Henrikh Mkhitaryan

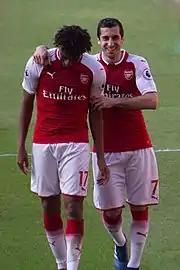
Mkhitaryan (right) with Alex Iwobi playing for Arsenal in 2018

In the first three matches of the 2017–18 Premier League season, Mkhitaryan assisted a record-equalling five goals. Two days later, he scored his first goal of the season in a 4–0 victory over Everton. He scored his first Champions League goal for Manchester United ten days later in a 4–1 away win against CSKA Moscow. However, following a run of poor form, Mkhitaryan was dropped from the starting line-up during United's 4–1 victory over Newcastle United. He returned for the following match against Brighton and Hove Albion but then faced a five Premier League match absence from the squad. He returned to the squad for three games in late December but was dropped again for his final three United games.